The Mansion at Maple Heights

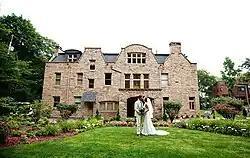
The Mansion, 2010

The house was built in 1903 by Thiebold Berger, a prominent business man in the printing press industry. He built the home as a wedding gift for his daughter and new son-in-law. Originally, the house was red brick, but the daughter did not like it, so Berger had sandstone put around the exterior of the home. It was one of four mansions on Maple Heights Road, which used to be recognized a part of 5th Avenue in Shadyside, a prominent, affluent neighborhood in Pittsburgh.